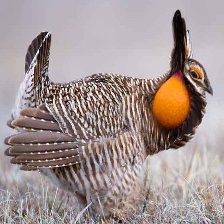
Species: GREATER PRAIRIE CHICKEN
Scientific name: TYMPANUCHUS CUPIDO